Livonian Order

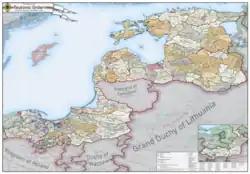
Teutonic & Livonian Orders in 1422

The order was formed from the remnants of the Livonian Brothers of the Sword after their defeat by Samogitians in 1236 at the Battle of Schaulen (Saule). They were incorporated into the Teutonic Knights and became known as the Livonian Order in 1237. In the summer of that year, the Master of Prussia Hermann Balk rode into Riga to install his men as castle commanders and administrators of Livonia.